Tujj

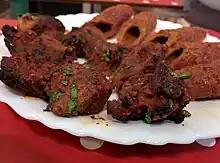
"Tujji" and Kababs.

Tujj is typically served hot, garnished with fresh coriander or mint leaves. It pairs well with Kashmiri lavasa (a type of flatbread). A side of yogurt or a simple salad can complement the dish, balancing its rich and spicy flavors.